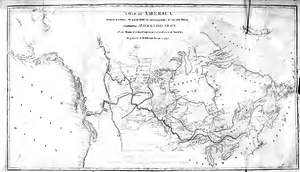
Alexander Mackenzie est un explorateur canadien d'origine écossaise.